Touzi Yiqing

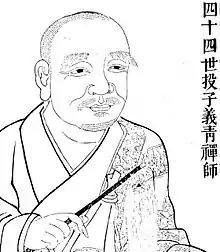

Touzi Yiqing, sometimes also Touzi Qing Huayan, was a Chan (Zen) Buddhist monk during the early Song Dynasty.